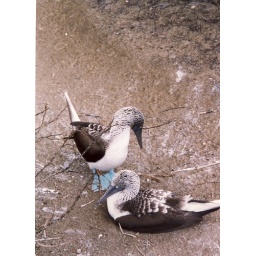
The male had just delivered a pebble, the female poked it under herself with the rest.